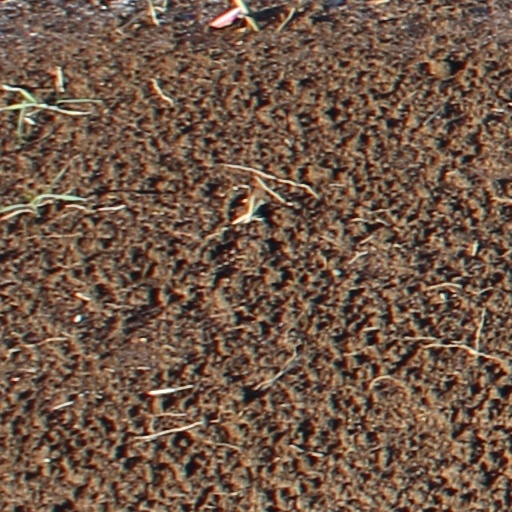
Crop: wheat